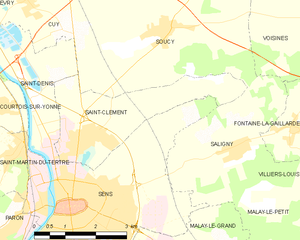
Carte des communes françaises Saint-Clément